The Warped Ones

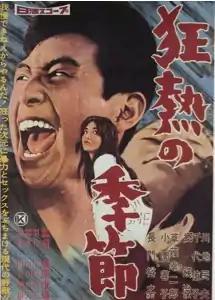
Original theatrical poster

is a 1960 Japanese Sun Tribe film directed by Koreyoshi Kurahara and starring Tamio Kawachi, Eiji Go, Yuko Chishiro and Noriko Matsumoto. It was produced and distributed by the Nikkatsu Company. The story concerns the young hoodlum Akira, his friends, their transgressions and specifically their revenge on the couple that got him sent to jail, a reporter and his fiancée. When the fiancée finds herself pregnant by Akira she enlists his help with her fiancé who has become distant since the attack.